Organ Pipes National Park

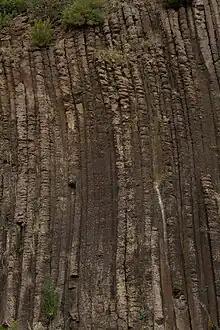
"Organ Pipe" Geological Formations

Jackson Creek, which meets with Deep Creek to become the Maribyrnong River, has slowly worn a deep valley in the basaltic plain formation of hard, dark rock revealing the old volcanic geological formations such as the hexagonal basalt columns known as the "Organ Pipes"; the lava deposit in the bed of the creek is of the order of . As the lava cooled over several years the interior molten lava got insulated and developed into undisturbed columns of basalt (with uniform composition) as the lava heat dissipated. The cooling effect caused shrinkage and as scientifically elaborated: